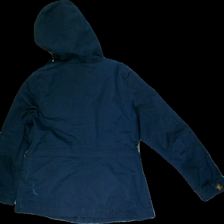
View: back
Type: Jacket
Category: Ladies
Brand: Lindex
Colors: Blue
Material: 100% Cotton
Cut: Regular
Size: 44
Season: All
Holes: Major
Damage: Damaged colour
Price range: <50
Recommended usage: Export